Helsinki Ice Hall

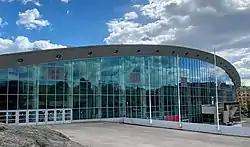
Exterior of Helsinki Ice Hall in May 2022

The Helsinki Ice Hall, colloquially called Nordis, is an indoor arena located in the Taka-Töölö neighborhood of Helsinki, Finland. The arena has a seating capacity of 8,200.